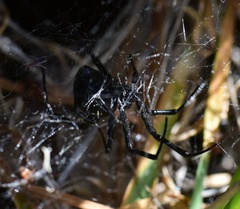
Species: Lactrodectus_hesperus